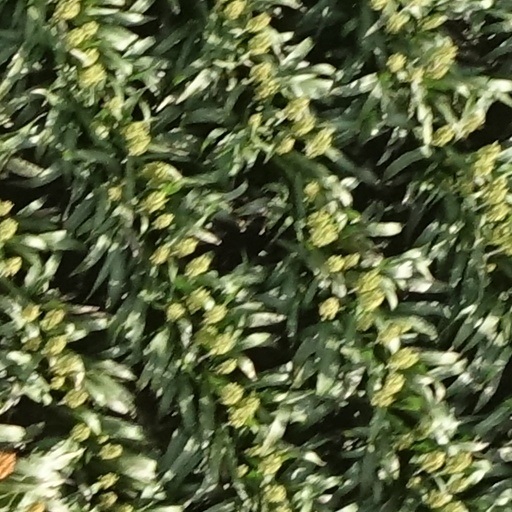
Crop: sorghum